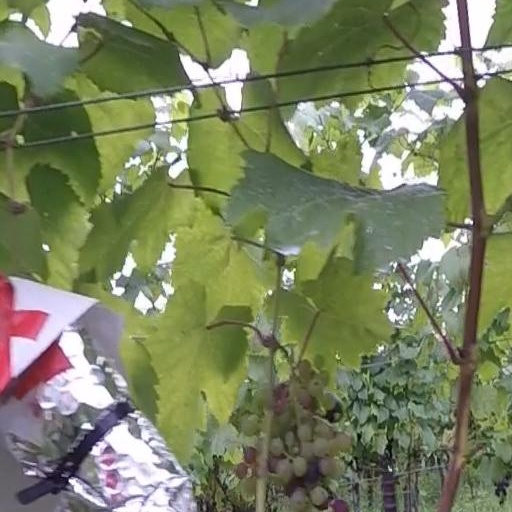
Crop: grape